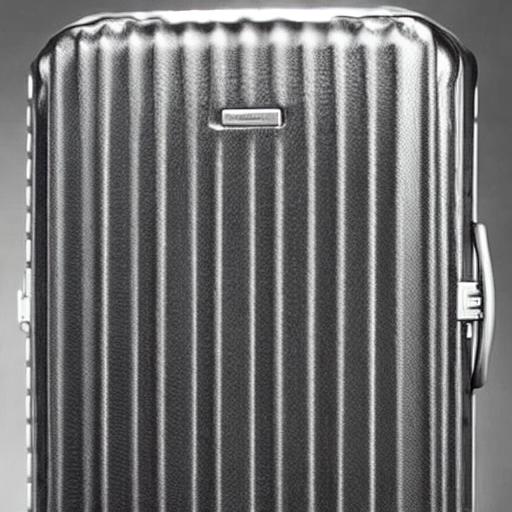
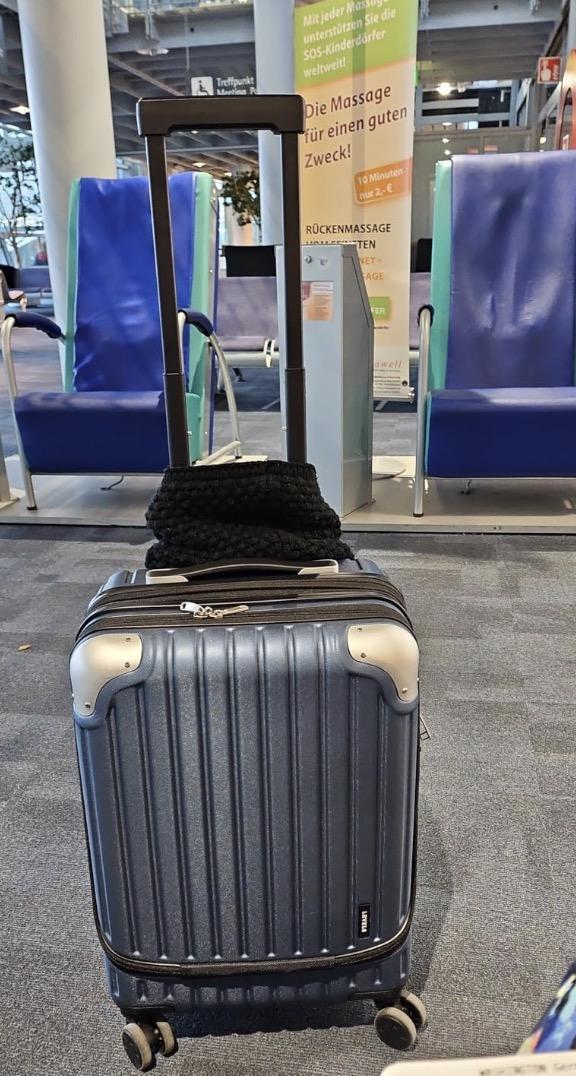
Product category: items_tea
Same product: no